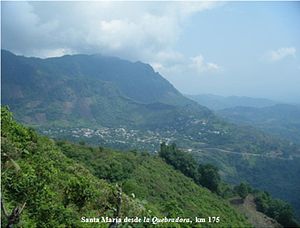
Hidalgo (stat)
Santa María fra La Quebradora
Hidalgo er en stat i det centrale Mexico, med et areal på 20.502 km². I 2000 havde staten et anslået indbyggertal på 2.231.000. Staten er opkaldt efter den mexicanske uafhængighedsleder Miguel Hidalgo. Statens hovedstad er Pachuca. I staten ligger også byen Tula som er hjemsted for de ældgamle tolteker-ruiner af samme navn.